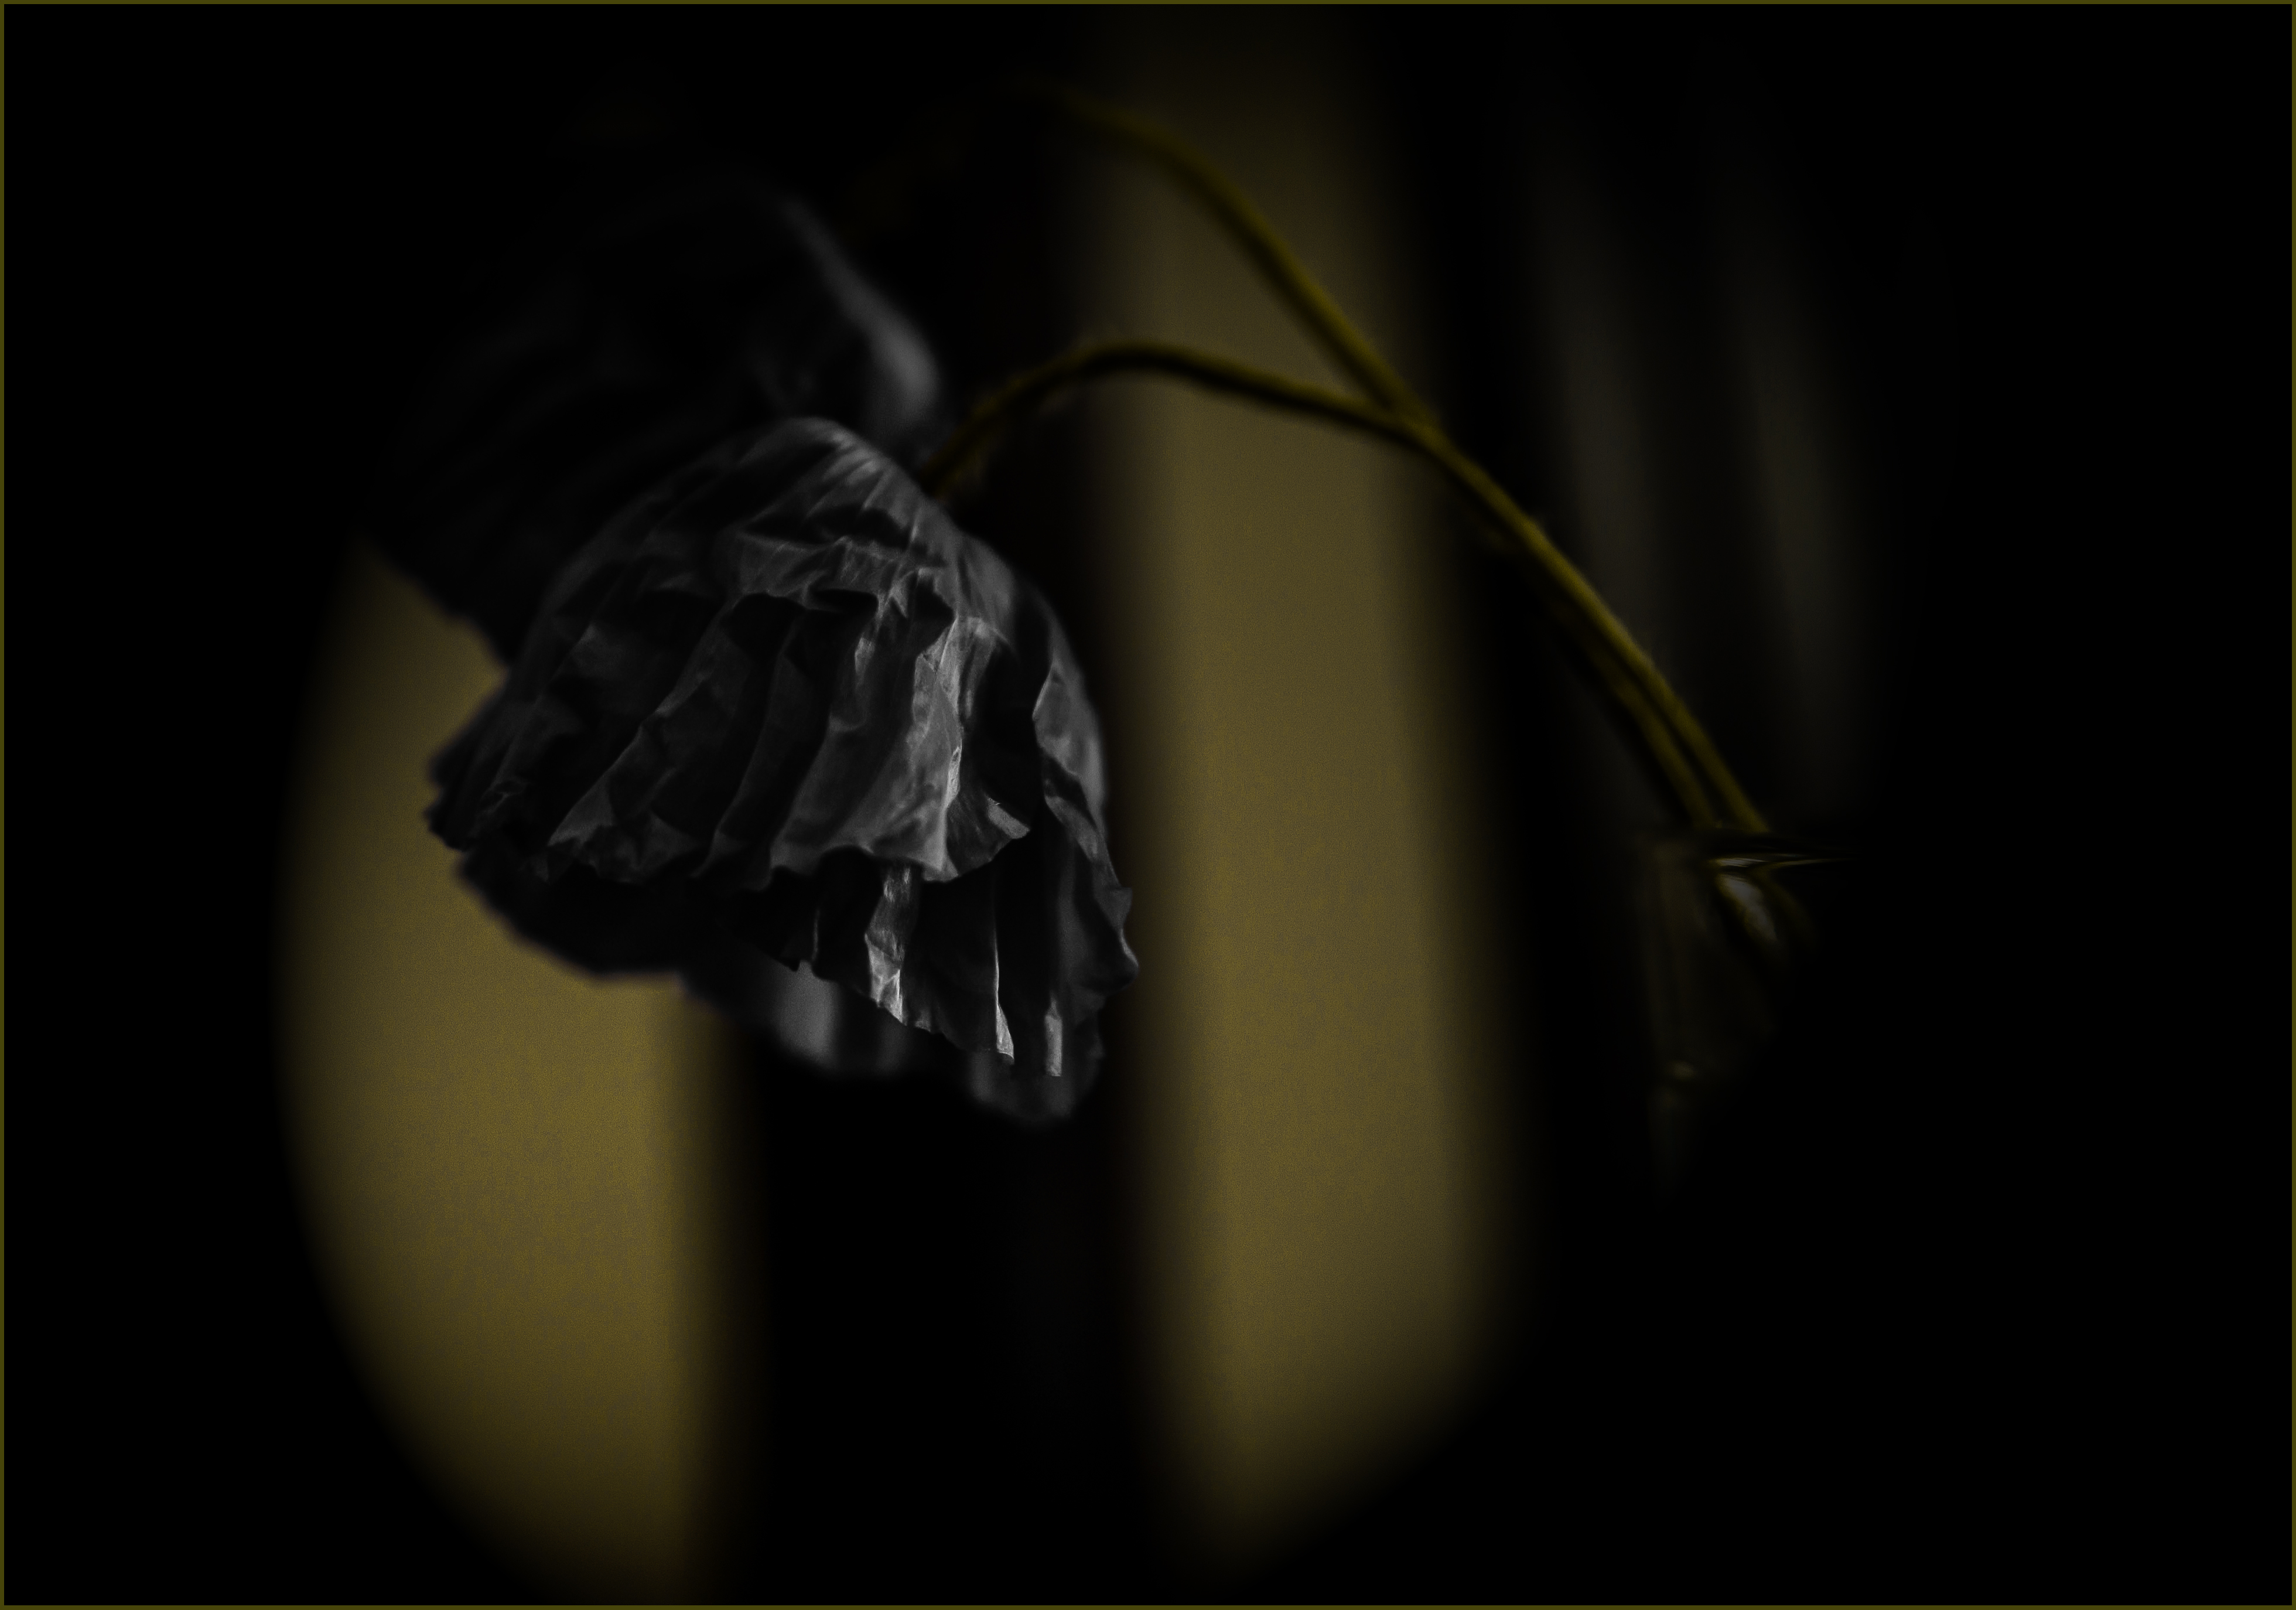
black, flower, night, dark, beautiful, natural, still life photography, darkness, macro photography, photography, black and white, monochrome photography, close up, still life, stock photography, monochrome, plant, flash photography, Tints and shades